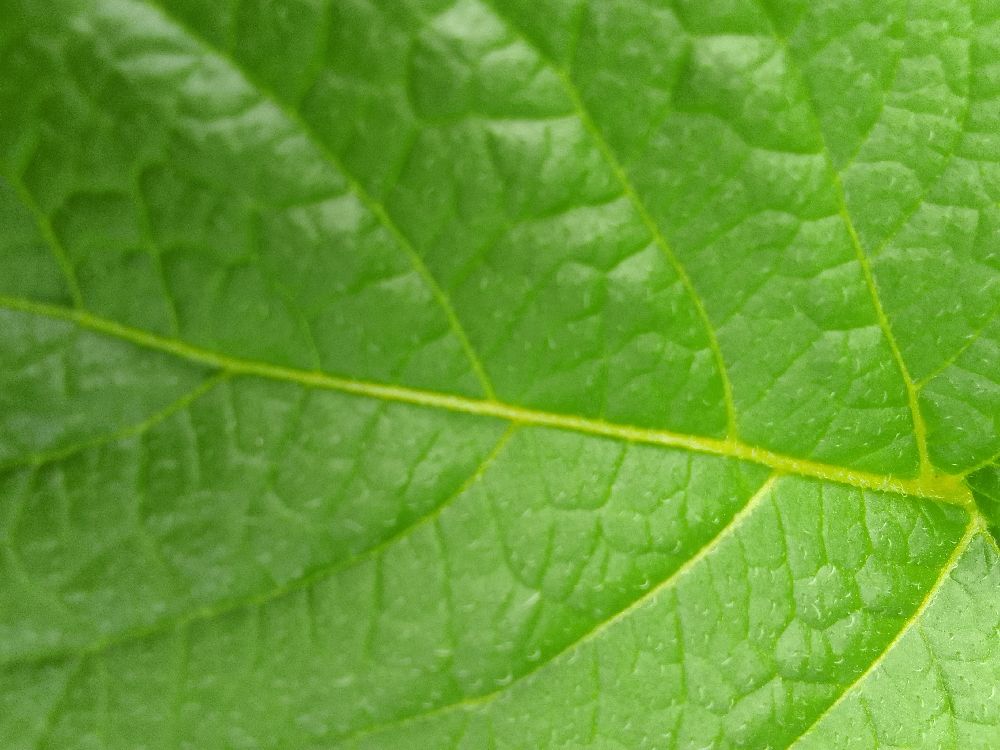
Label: Healthy